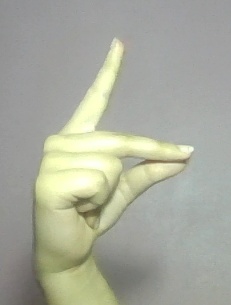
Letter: ta